David Ben-Gurion

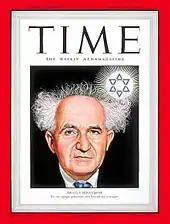
Ben-Gurion on the cover of "Time" (16 August 1948)

According to his biographer Tom Segev, Ben-Gurion deeply admired Lenin and intended to be a 'Zionist Lenin'. In "Ben-Gurion: A Political Life" by Shimon Peres and David Landau, Peres recalls his first meeting with Ben-Gurion as a young activist in the No'ar Ha'Oved youth movement. Ben-Gurion gave him a lift, and out of the blue told him why he preferred Lenin to Trotsky: "Lenin was Trotsky's inferior in terms of intellect", but Lenin, unlike Trotsky, "was decisive". When confronted with a dilemma, Trotsky would do what Ben-Gurion despised about the old-style diaspora Jews: he manoeuvred; as opposed to Lenin, who would cut the Gordian knot, accepting losses while focusing on the essentials. In Peres' opinion, the essence of Ben-Gurion's life work were "the decisions he made at critical junctures in Israel's history", and none was as important as the acceptance of the 1947 partition plan, a painful compromise which gave the emerging Jewish state little more than a fighting chance, but which, according to Peres, enabled the establishment of the State of Israel.